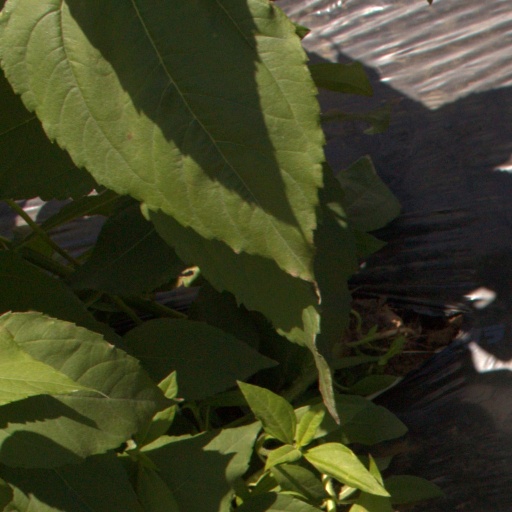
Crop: Jerusalem artichoke